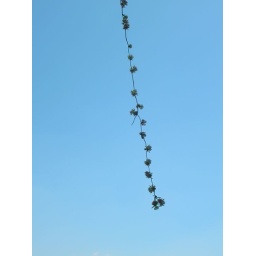
Wild flower necklace in the sky